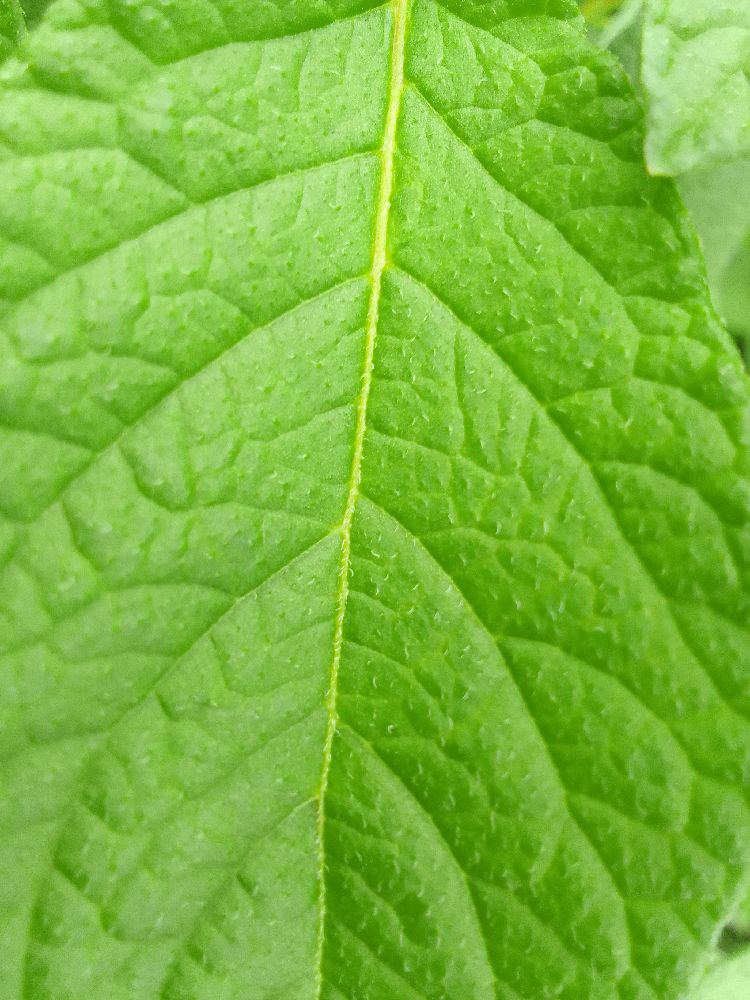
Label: Healthy